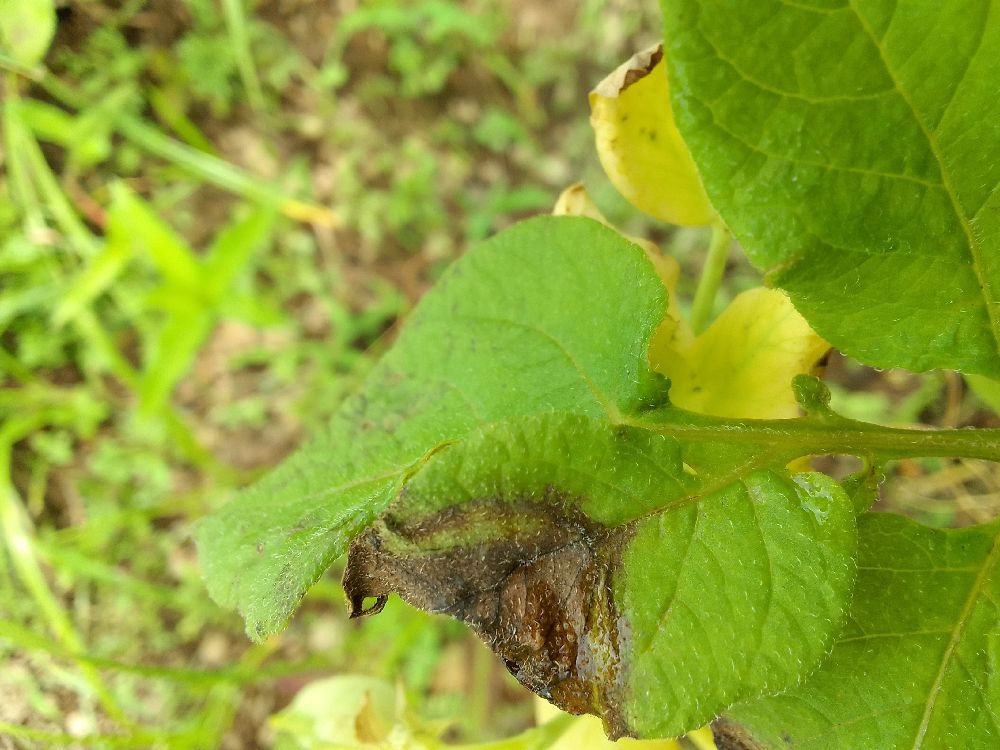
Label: Late blight